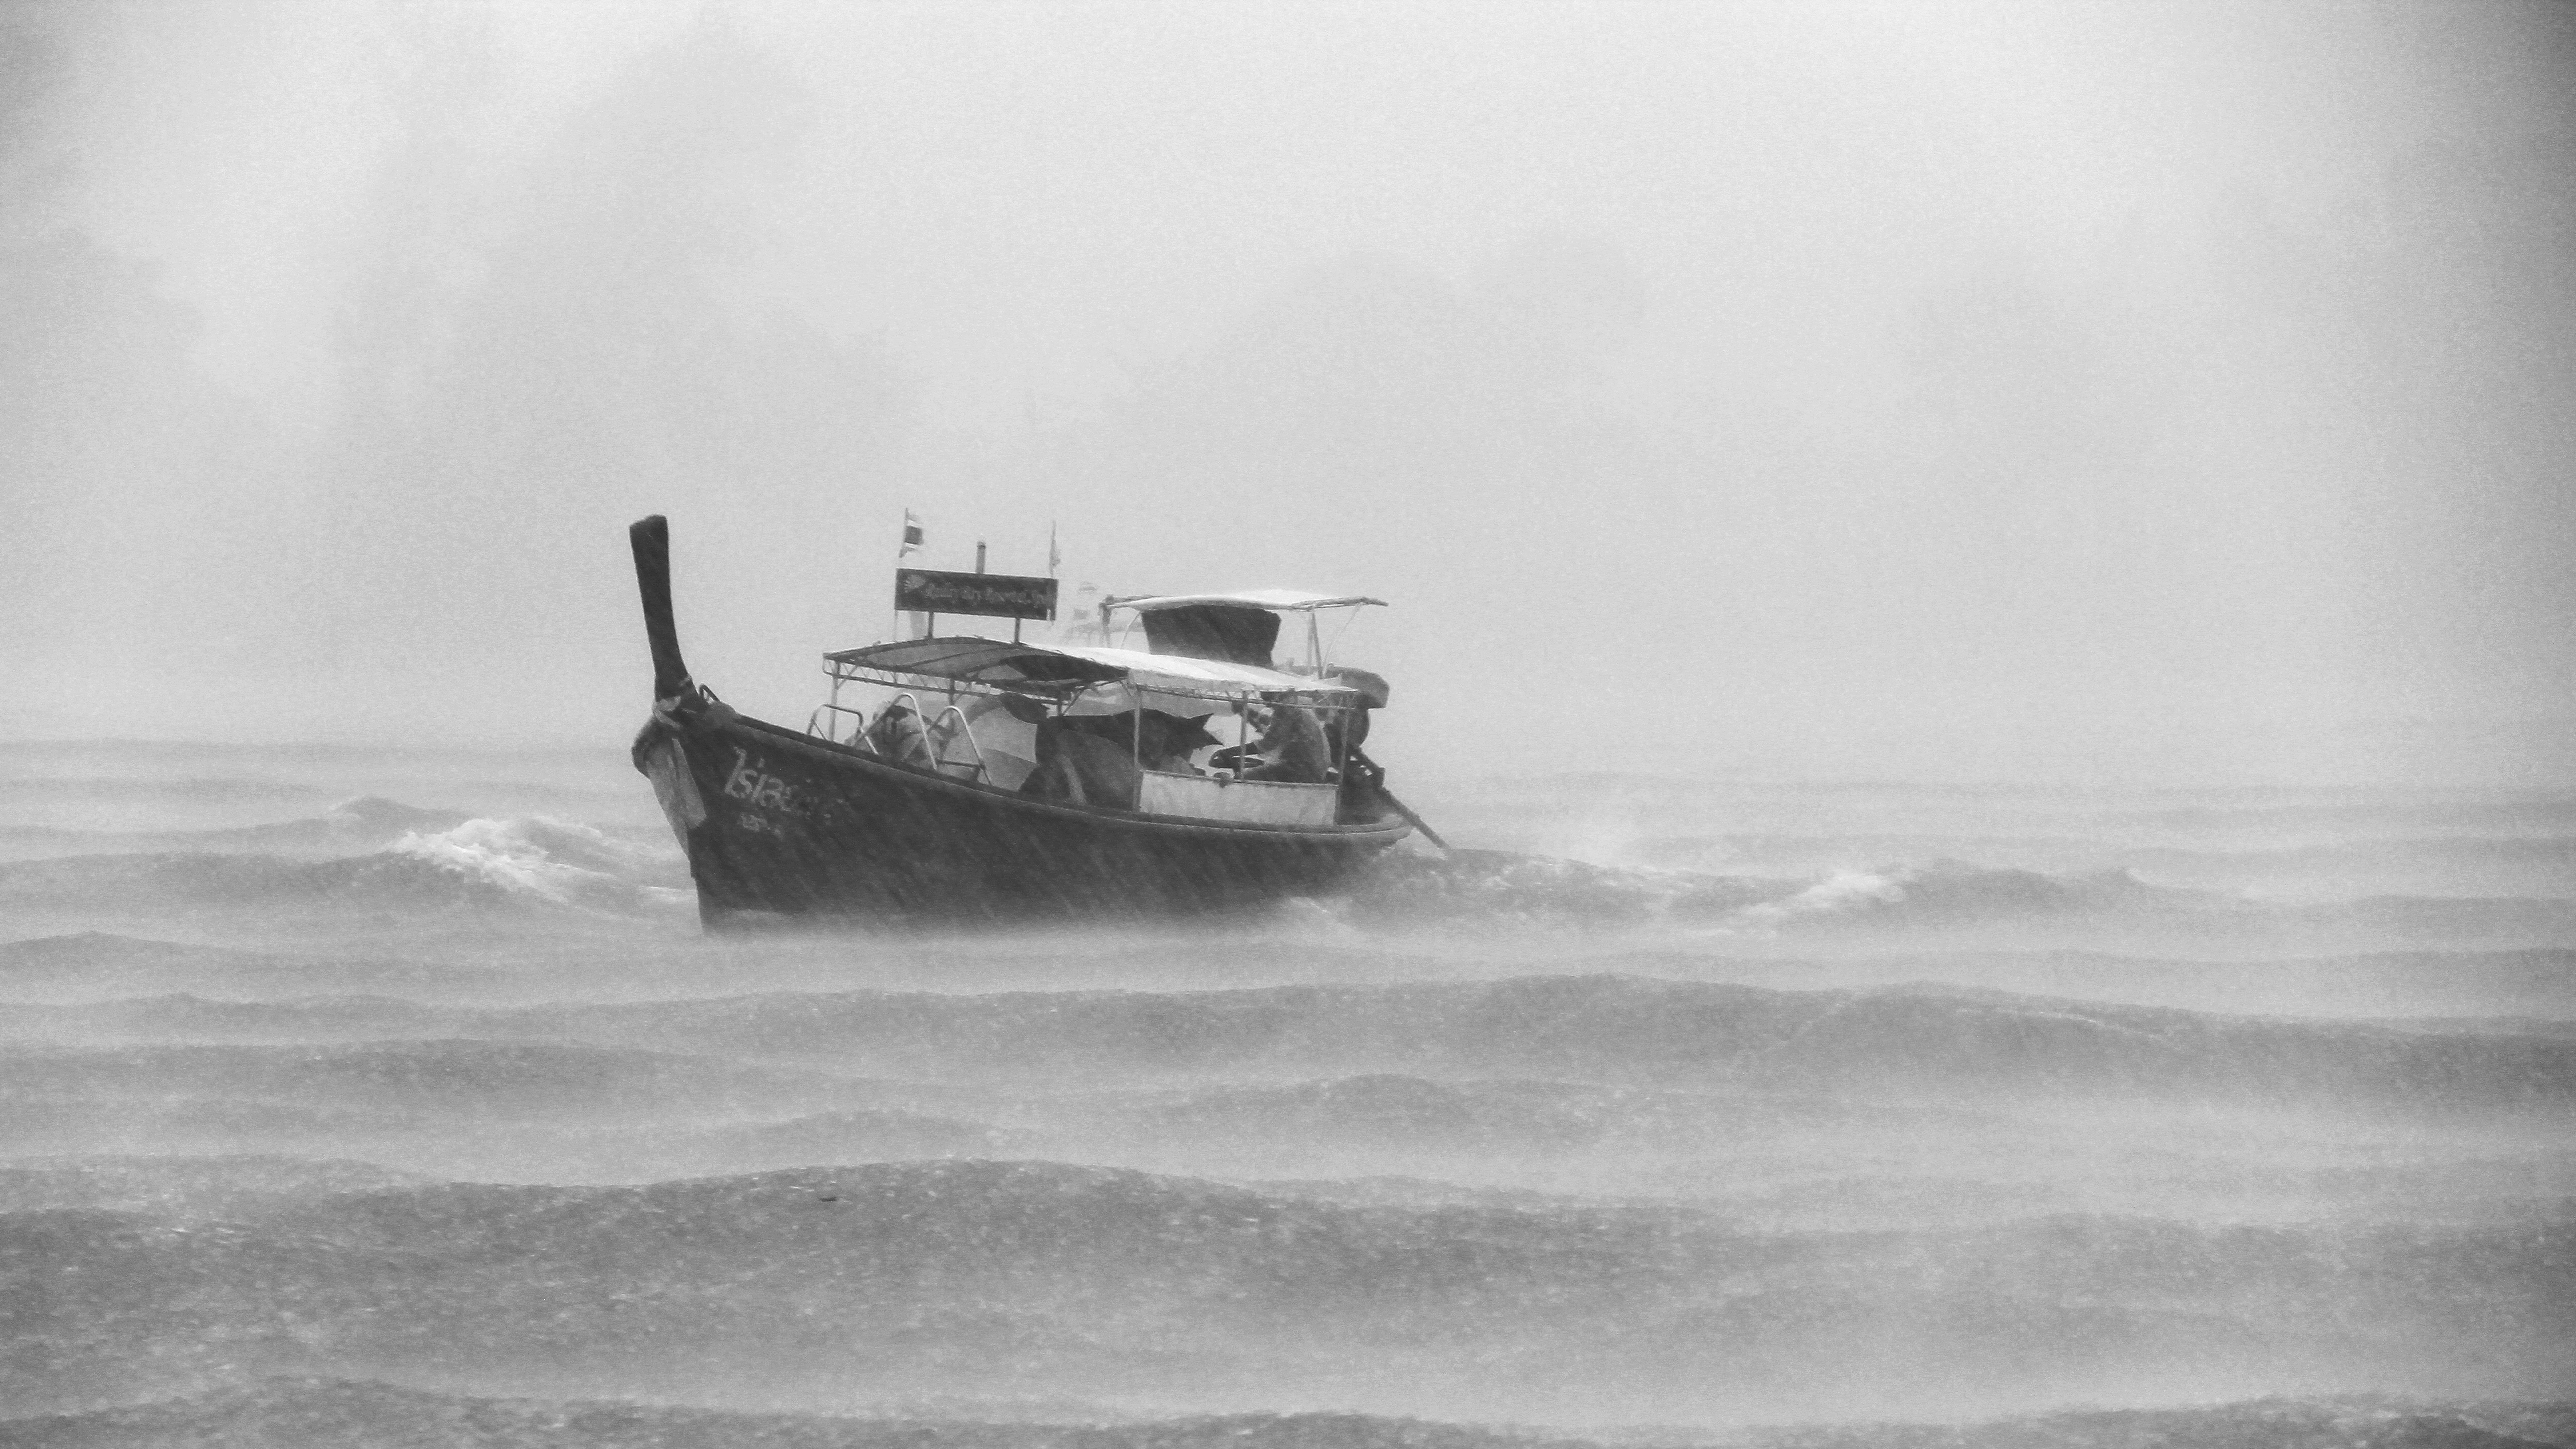
sea, coast, ocean, black and white, boat, rain, wave, wind, environment, vessel, vehicle, storm, monochrome, motorboat, waves, marine, danger, raining, windy, watercraft, monochrome photography, atmospheric phenomenon, wind wave